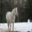
Label: horse